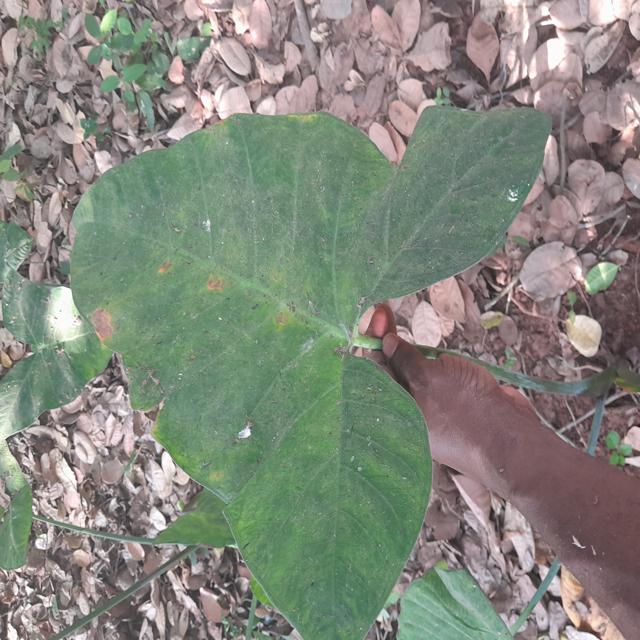
Label: Early_Blight